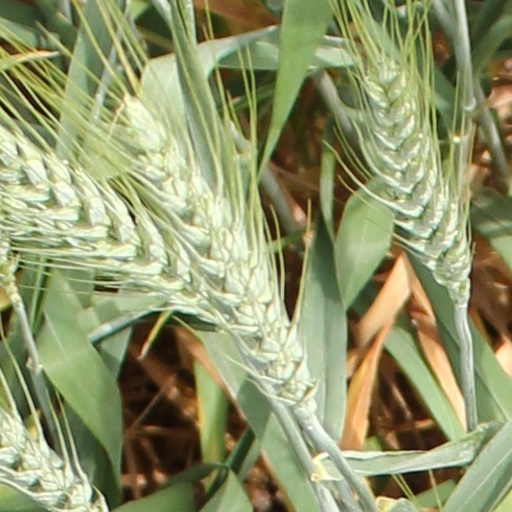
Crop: wheat